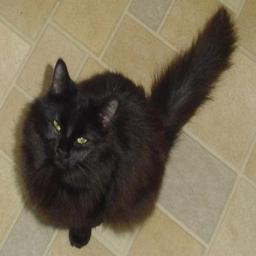
Animal: cats